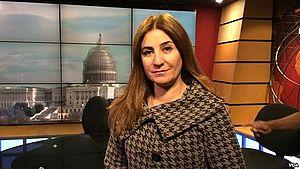
Vian Dakhil ou Vian Dakheel Saeed Khadher, née en 1971 à Mossoul, est une femme politique irakienne d'origine yézidie, membre du Parti démocratique du Kurdistan.